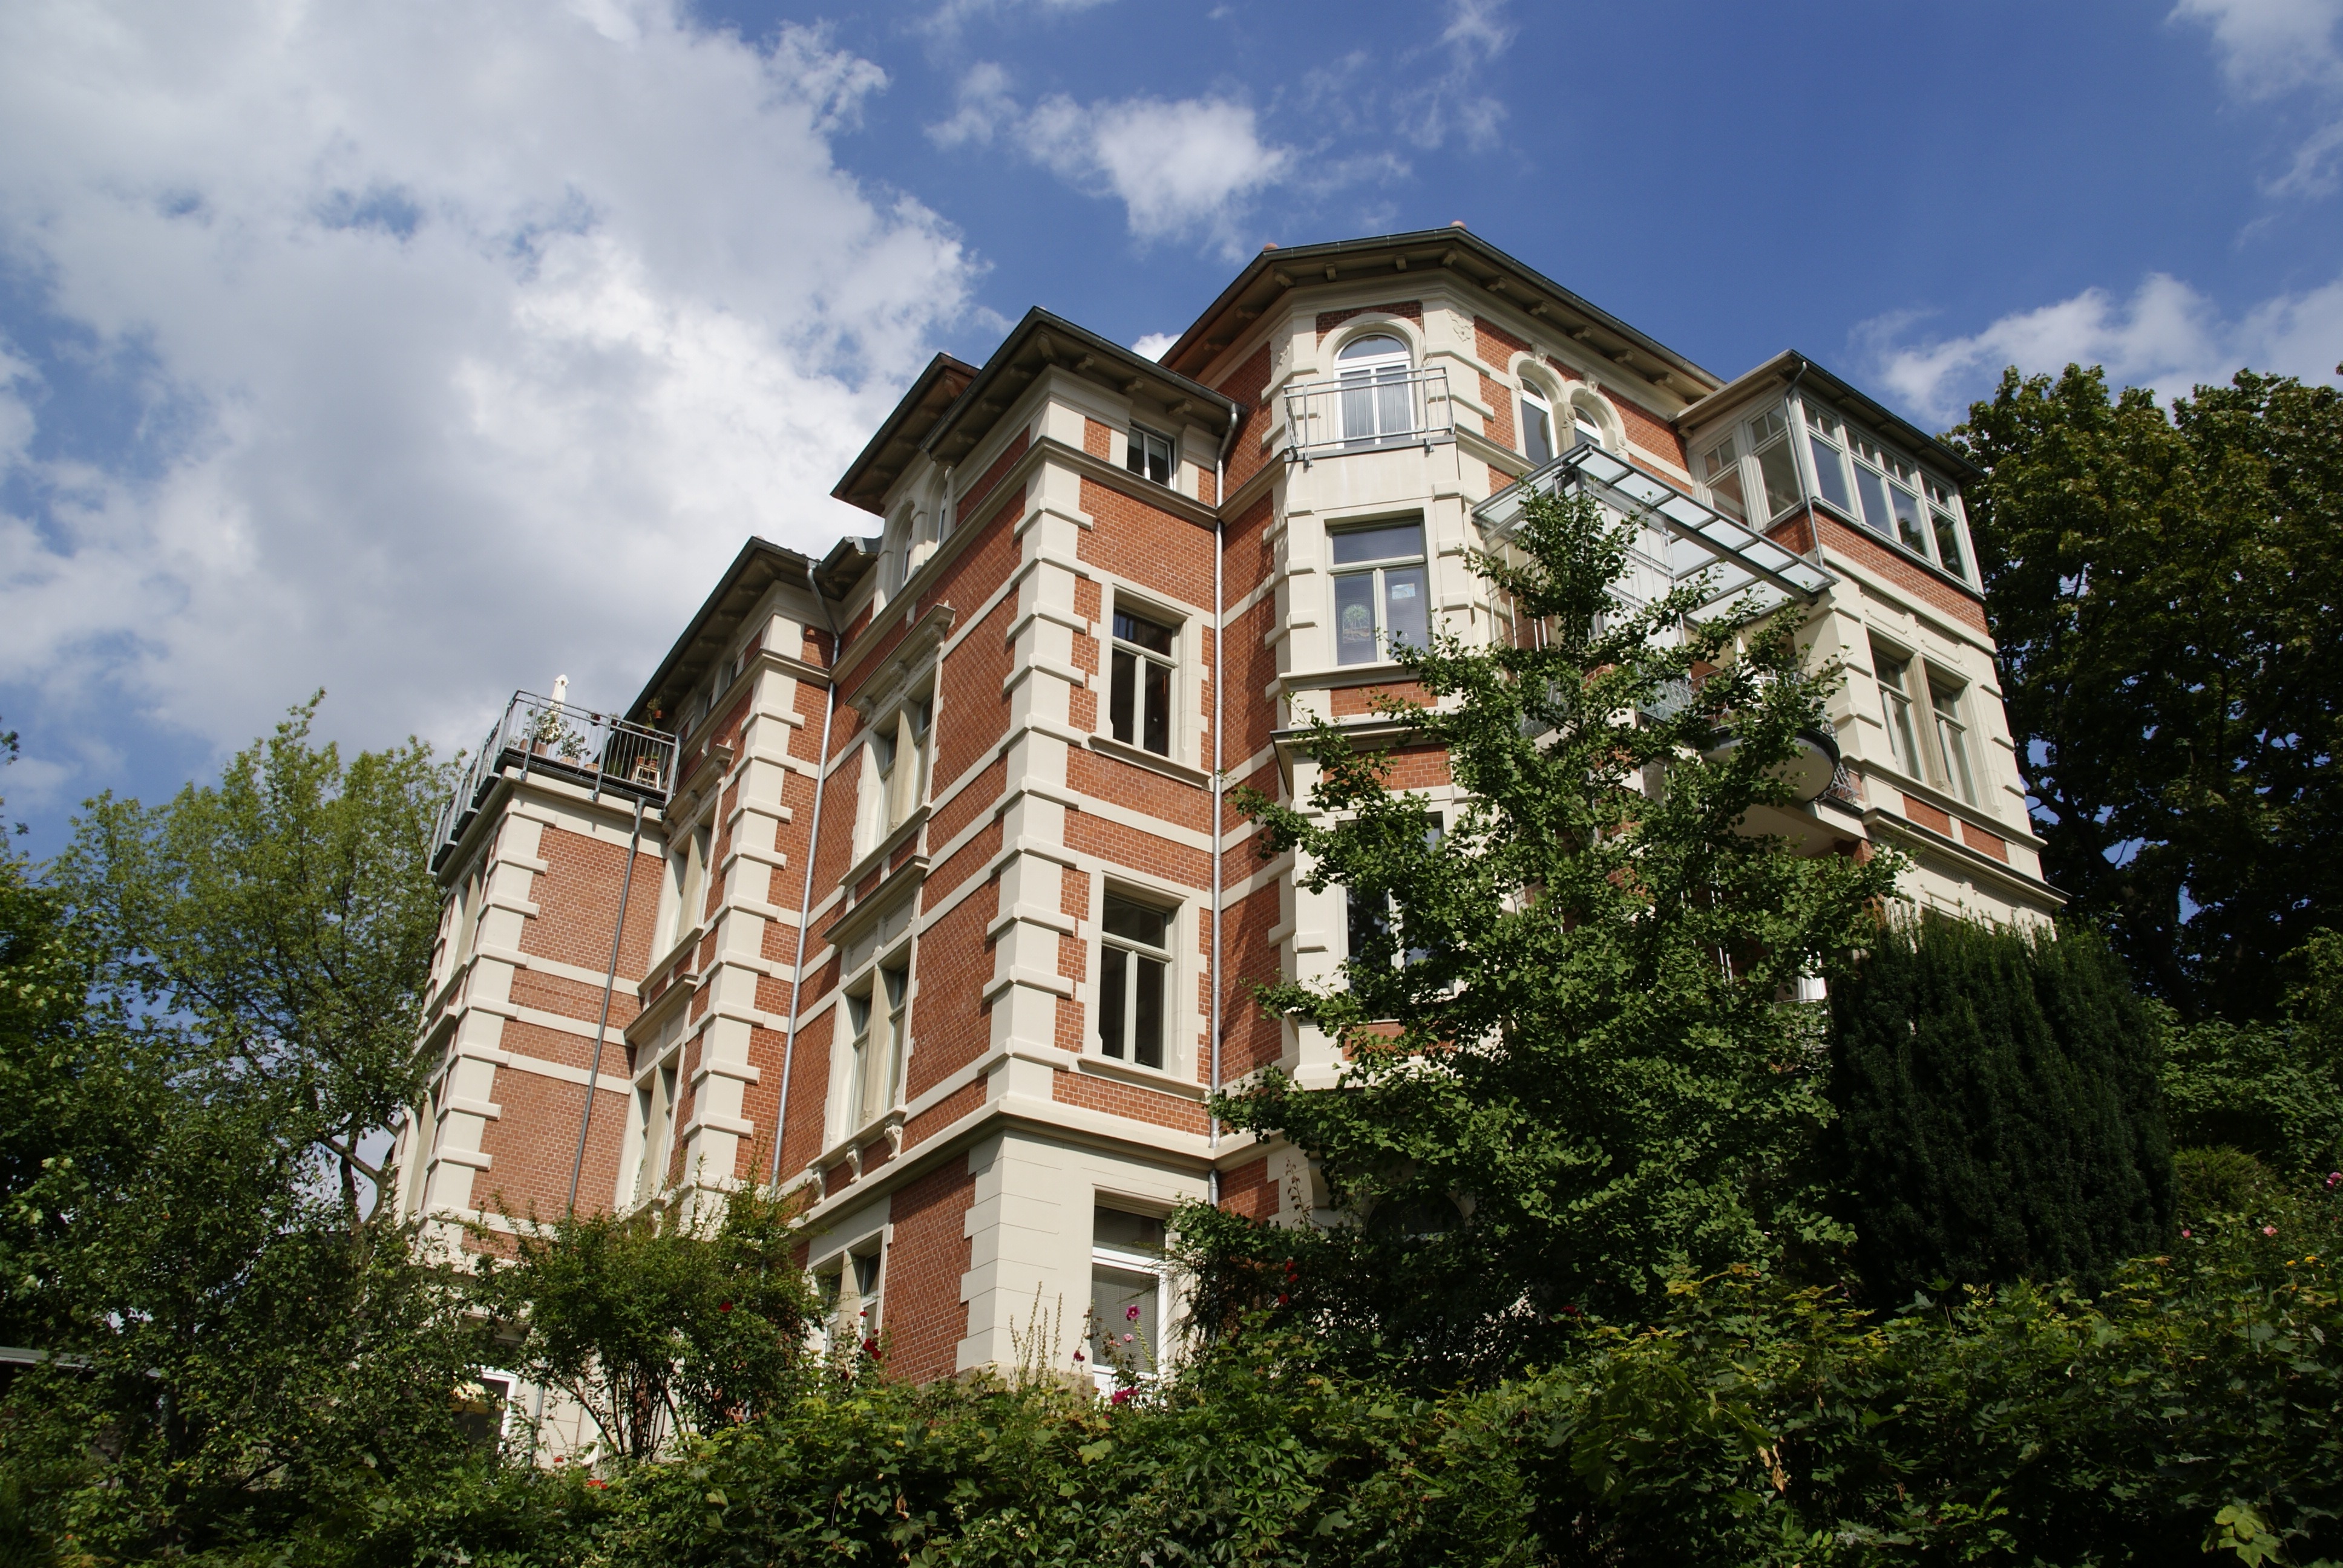
architecture, villa, mansion, house, town, building, chateau, old, home, facade, property, old town, district, estate, historically, neighbourhood, real estate, braunschweig, residential area